Describe the emotion expressed in this image:  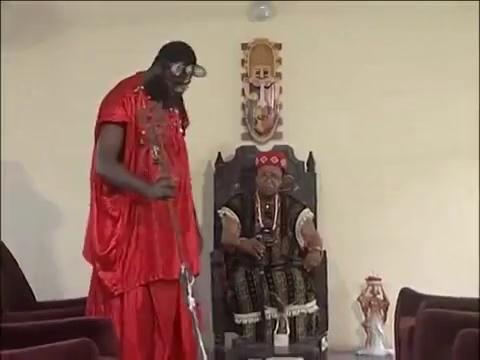
This person displays Suffering, valence and arousal with low intensity.